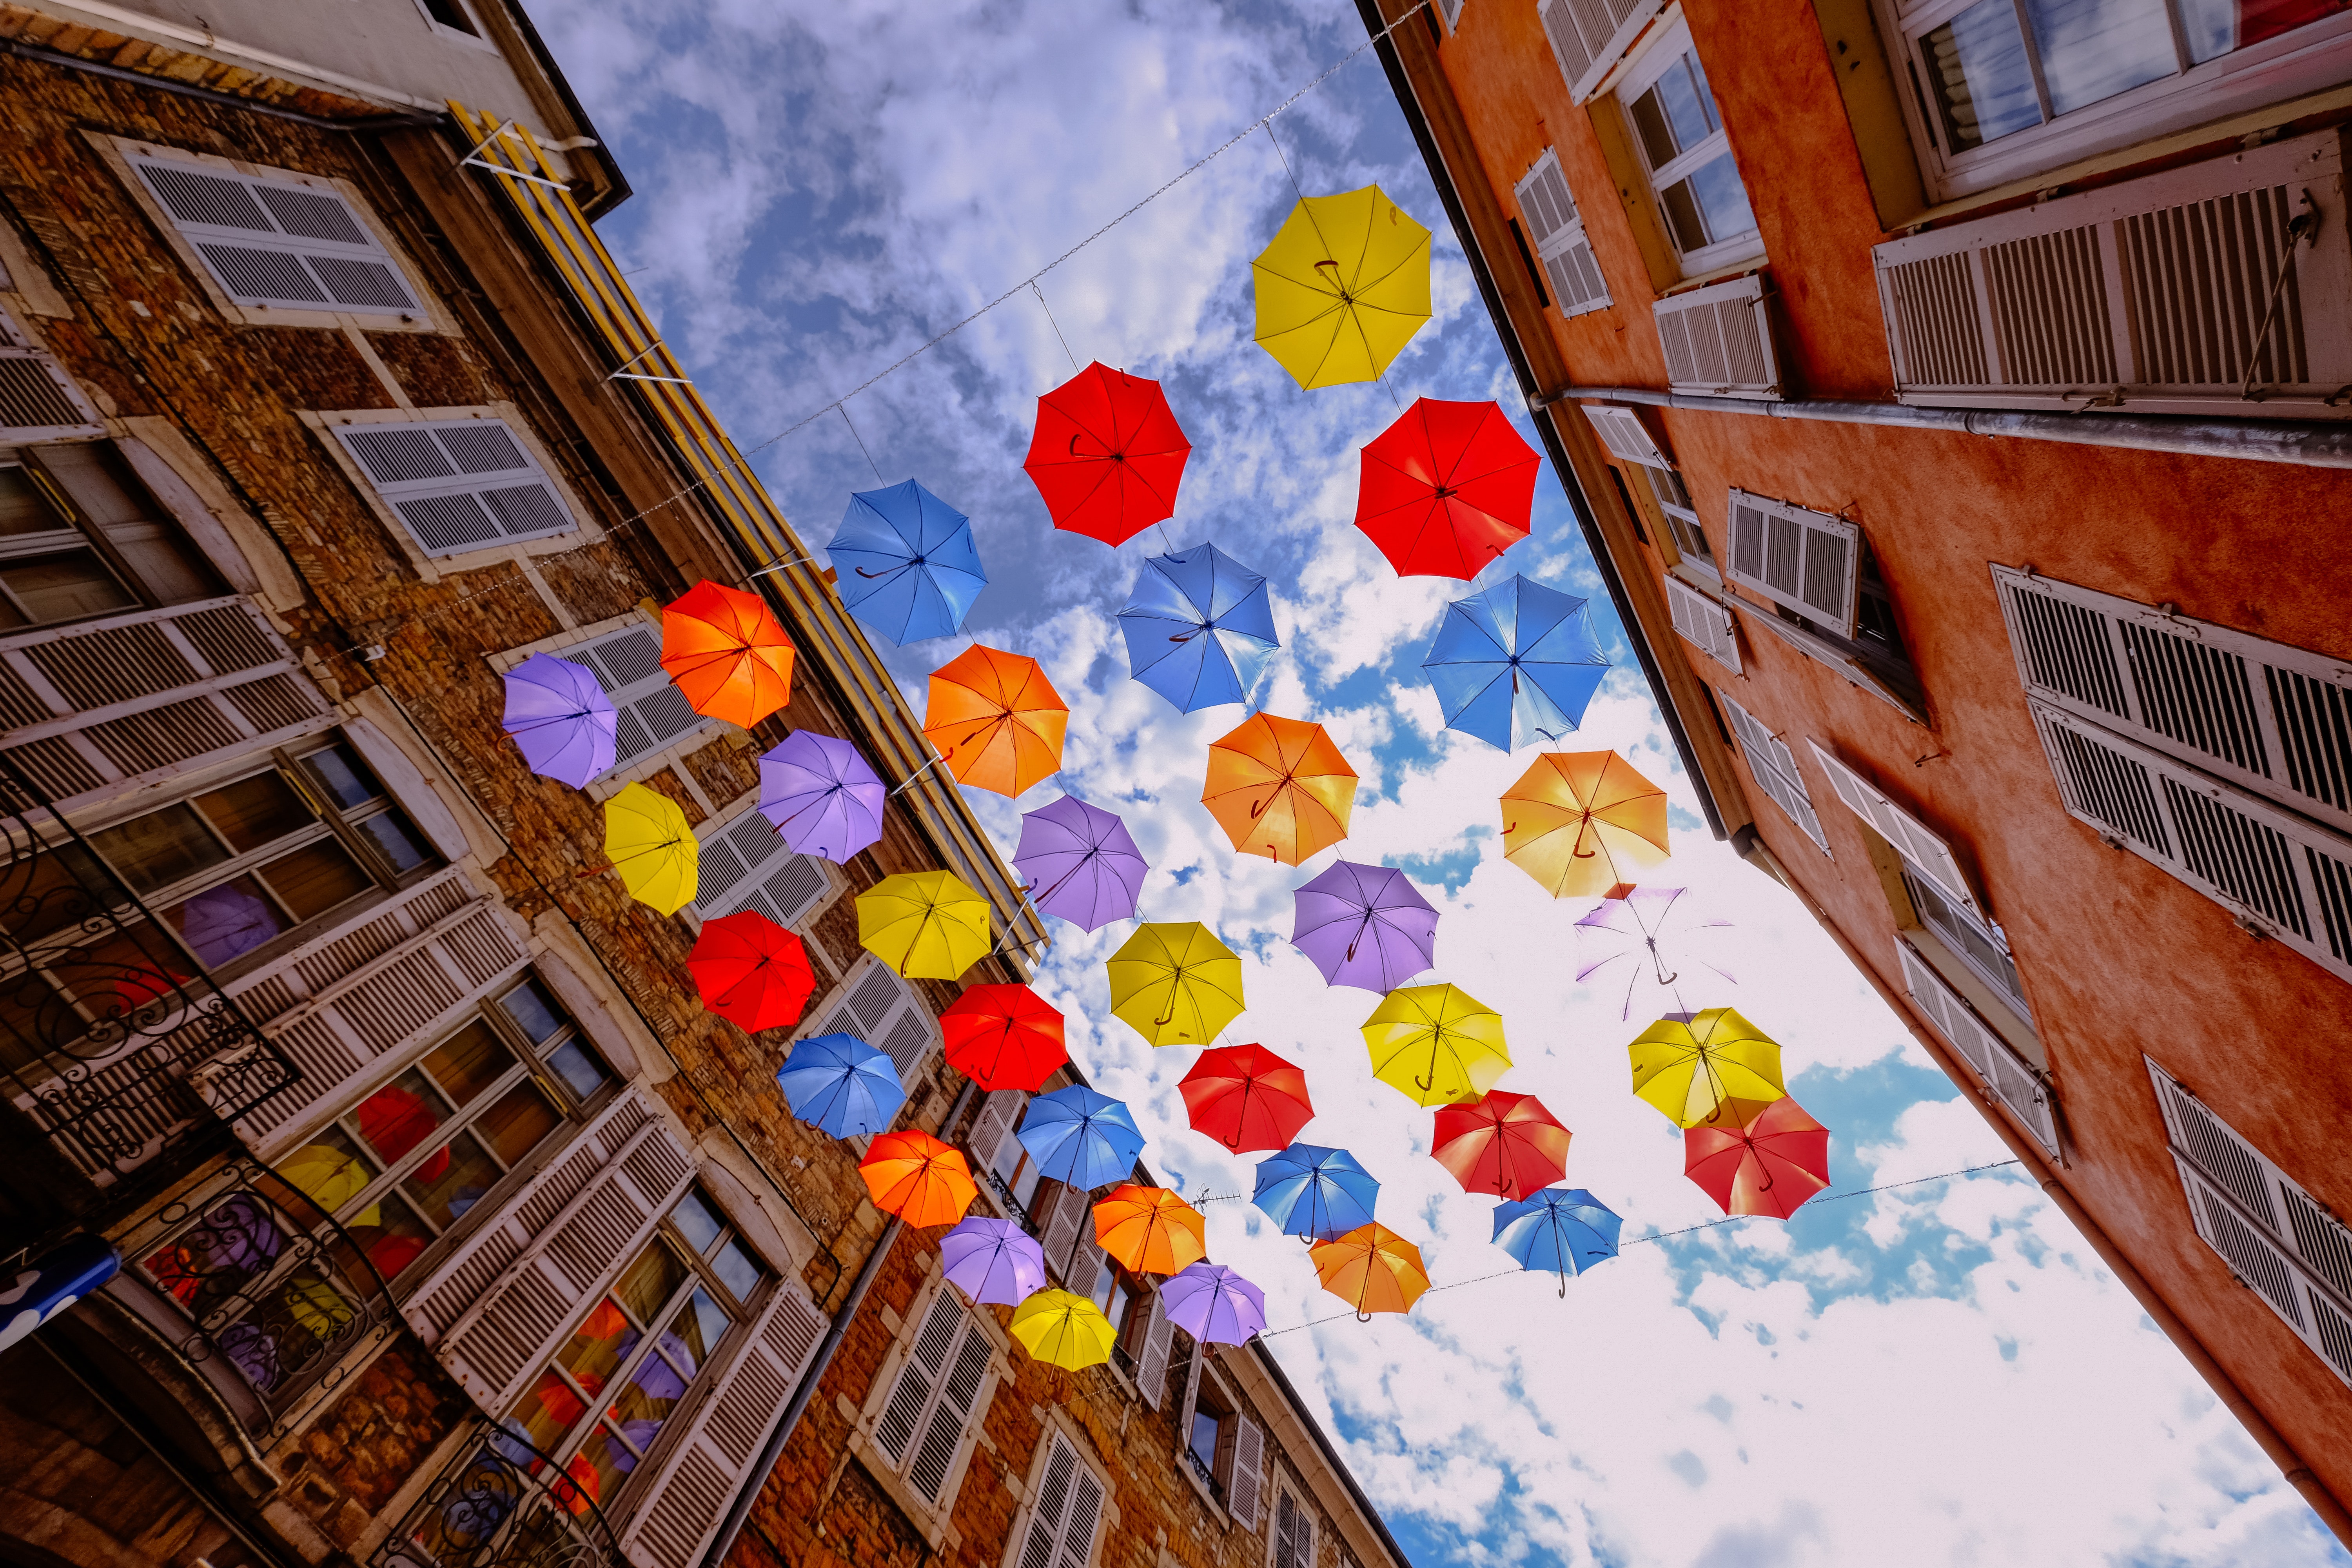
red, wall, yellow, orange, architecture, Colorfulness, tree, art, textile, building, mural, house, painting, visual arts, pattern, wood, city, facade, plant, street, Tints and shades, window, world, ceiling, paint